Architecture of Tirumala Venkateswara Temple

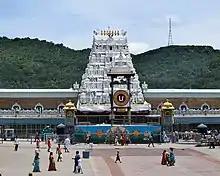
Maha Dwaram of Sri Venkateswara Temple with Five storied Gopuram over it encircled by Mahaprakaram

The Maha Dwaram is the main entrance to the temple and is also known as 'Padikavali', 'SimhaDwaram,' or 'outer gopuram'. It provides access from outside of the temple to Sampangi Pradakshinam which are separated by an outer compound wall (Maha Prakaram). The height of the tower is . On either side of this entrance there are two panchaloha (metal) statues dedicated to Sankanidhi and Padmanidhi. They are the guardians of the navanidhi, or treasures, of Venkateswara.